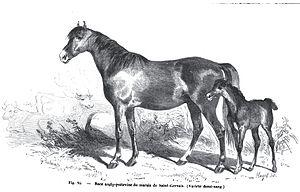
Le Poitevin mulassier, également appelé trait mulassier ou Poitevin, est une race chevaline française rattachée au groupe des traits. Grand, calme, élégant et doté de crins ondulés en raison de son origine liée au cheval flamand, il peut porter des robes variées et originales, comme le souris, le noir et l'isabelle. Il tire son nom « mulassier » de la principale fonction d'origine des juments, leur aptitude à engendrer des mules poitevines aux qualités de force et de rusticité très appréciées, par croisement avec des baudets du Poitou. L'industrie mulassière fait les beaux jours du Poitevin mulassier du milieu du XIXᵉ siècle jusqu'au milieu du XXᵉ siècle.
Les chevaux charentais et vendéens sont d'anciennes populations régionales françaises de chevaux de selle et de carrossiers de type demi-sang. Peu différenciés, ils portent des noms en rapport avec l'époque et la région de leur naissance : Demi-sang des Charentes, Anglo-poitevin et Vendéen. Leur robe est baie ou noire, et leur origine liée au Poitevin mulassier et au cheval de Rochefort, croisés avec des Pur-sangs et des Anglo-normands au XIXᵉ siècle. Ils sont élevés dans les Charentes, le Poitou et la Vendée.
La liste des races chevalines de France recense l'ensemble des races de chevaux présentes sur le territoire français, qu'elles soient autochtones ou d'origine étrangère. La France compte un assez grand nombre de races, élevées et modifiées selon les besoins de chaque époque. Les premières véritables races de chevaux françaises, définies par une unité de modèle, de lieu d'élevage et de caractère, remontent au XVIIIᵉ siècle. Les premières races reconnues en France sont le Pur-sang et l'Arabe d'origine étrangère. L'Anglo-arabe, issu du croisement des deux, est bien une création française, reconnue comme les deux précédentes en 1833. Peu réputée jusqu'au XXᵉ siècle pour ses chevaux de selle et ses poneys, la France compte en revanche des chevaux de trait largement exportés. Neuf races de trait perdurent et constituent un patrimoine unique au monde. Le Percheron est considéré comme le fleuron historique de l'élevage chevalin national, mais l'élevage a nettement évolué. La race de course du trotteur français représente, au début du XXIᵉ siècle, la principale race nationale et une spécificité française liée aux courses de trot.